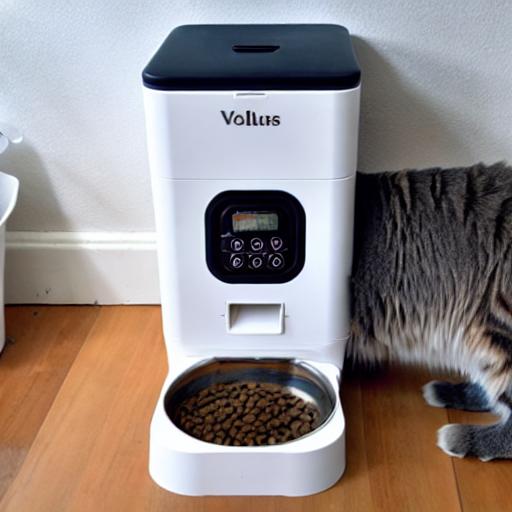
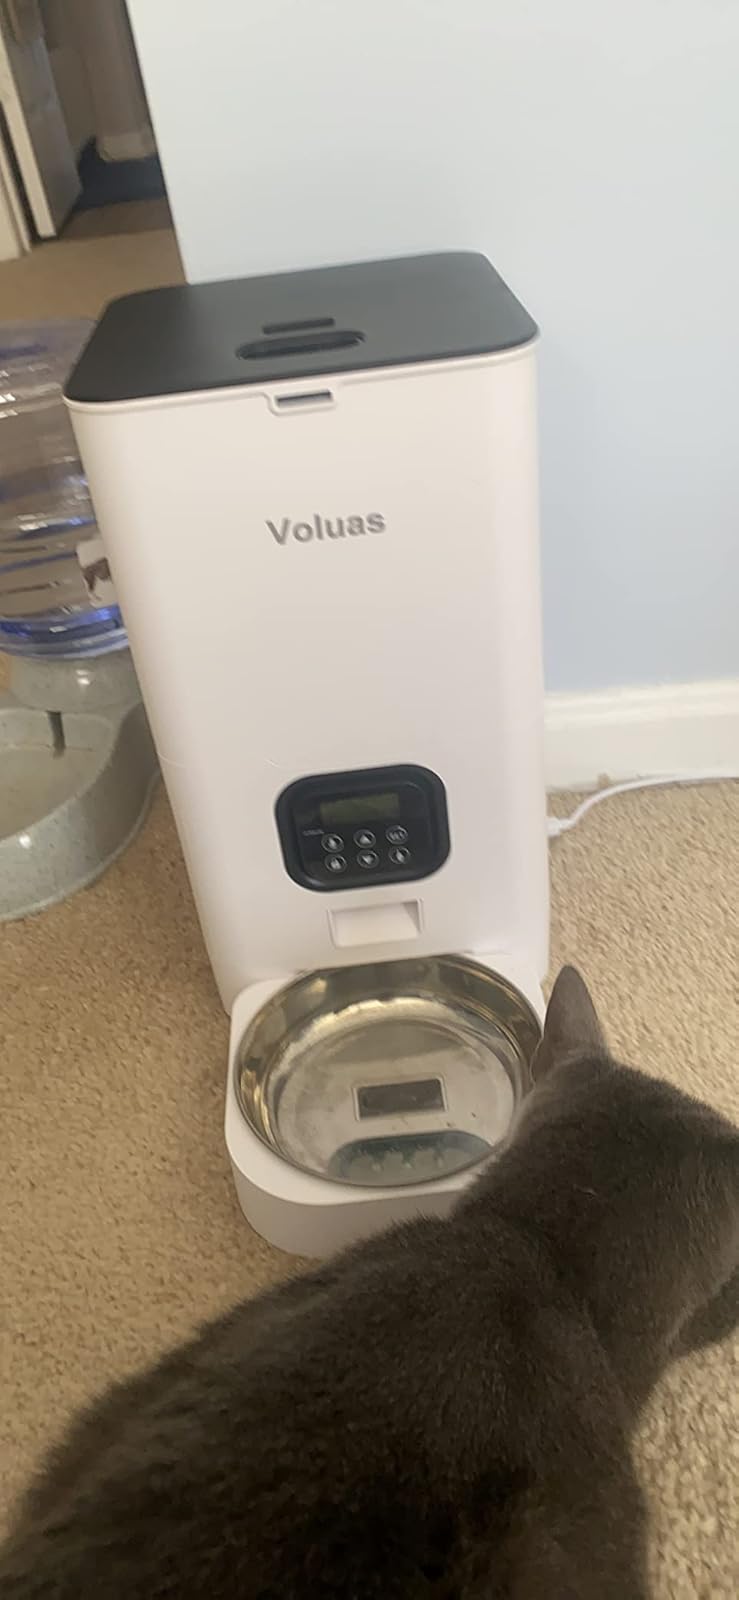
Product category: items_feeder
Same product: no